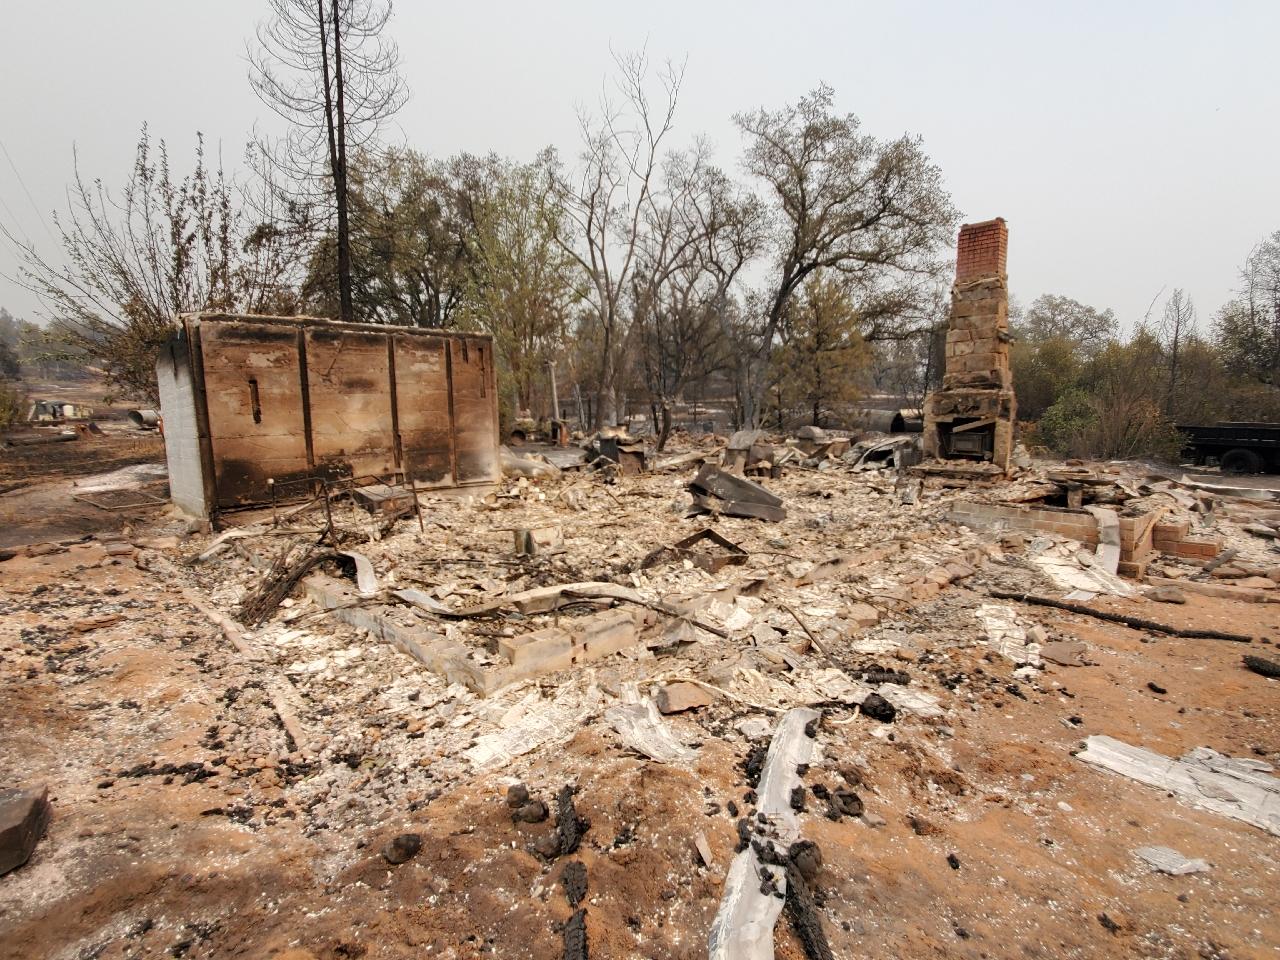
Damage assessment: destroyed